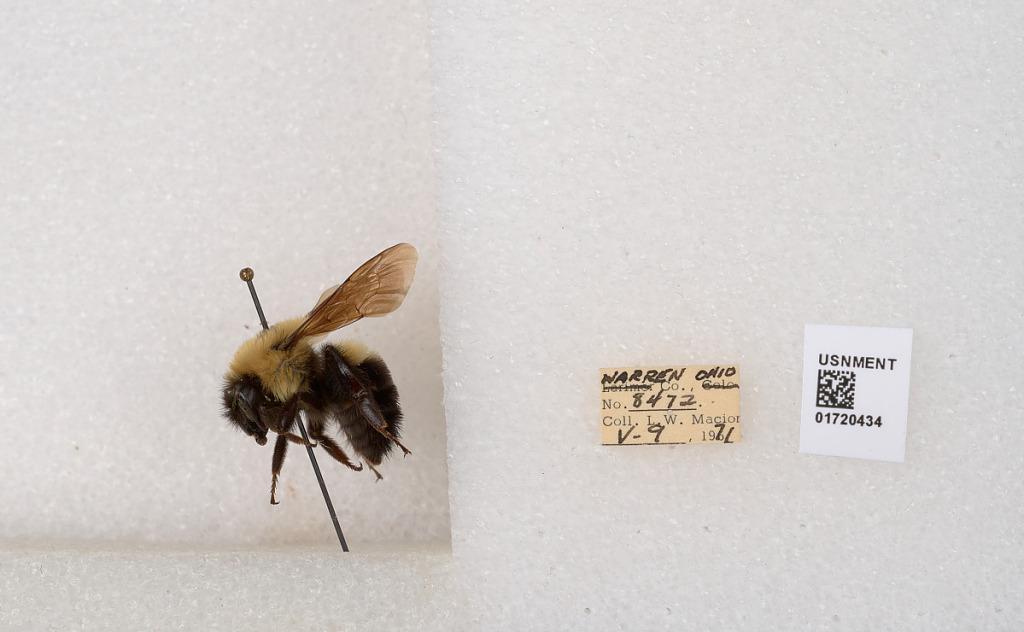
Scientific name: Bombus bimaculatus Cresson
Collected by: L. Macior
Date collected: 1971-5-9
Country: United States
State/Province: Ohio
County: Warren
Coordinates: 39.4276, -84.1668